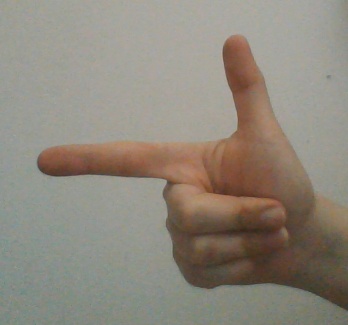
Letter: yaa